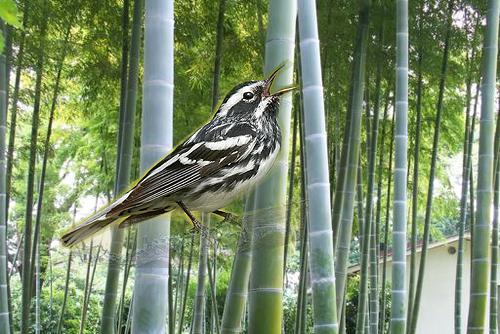
Bird species: Black_and_white_Warbler
Bird type: landbird
Background: land